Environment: real
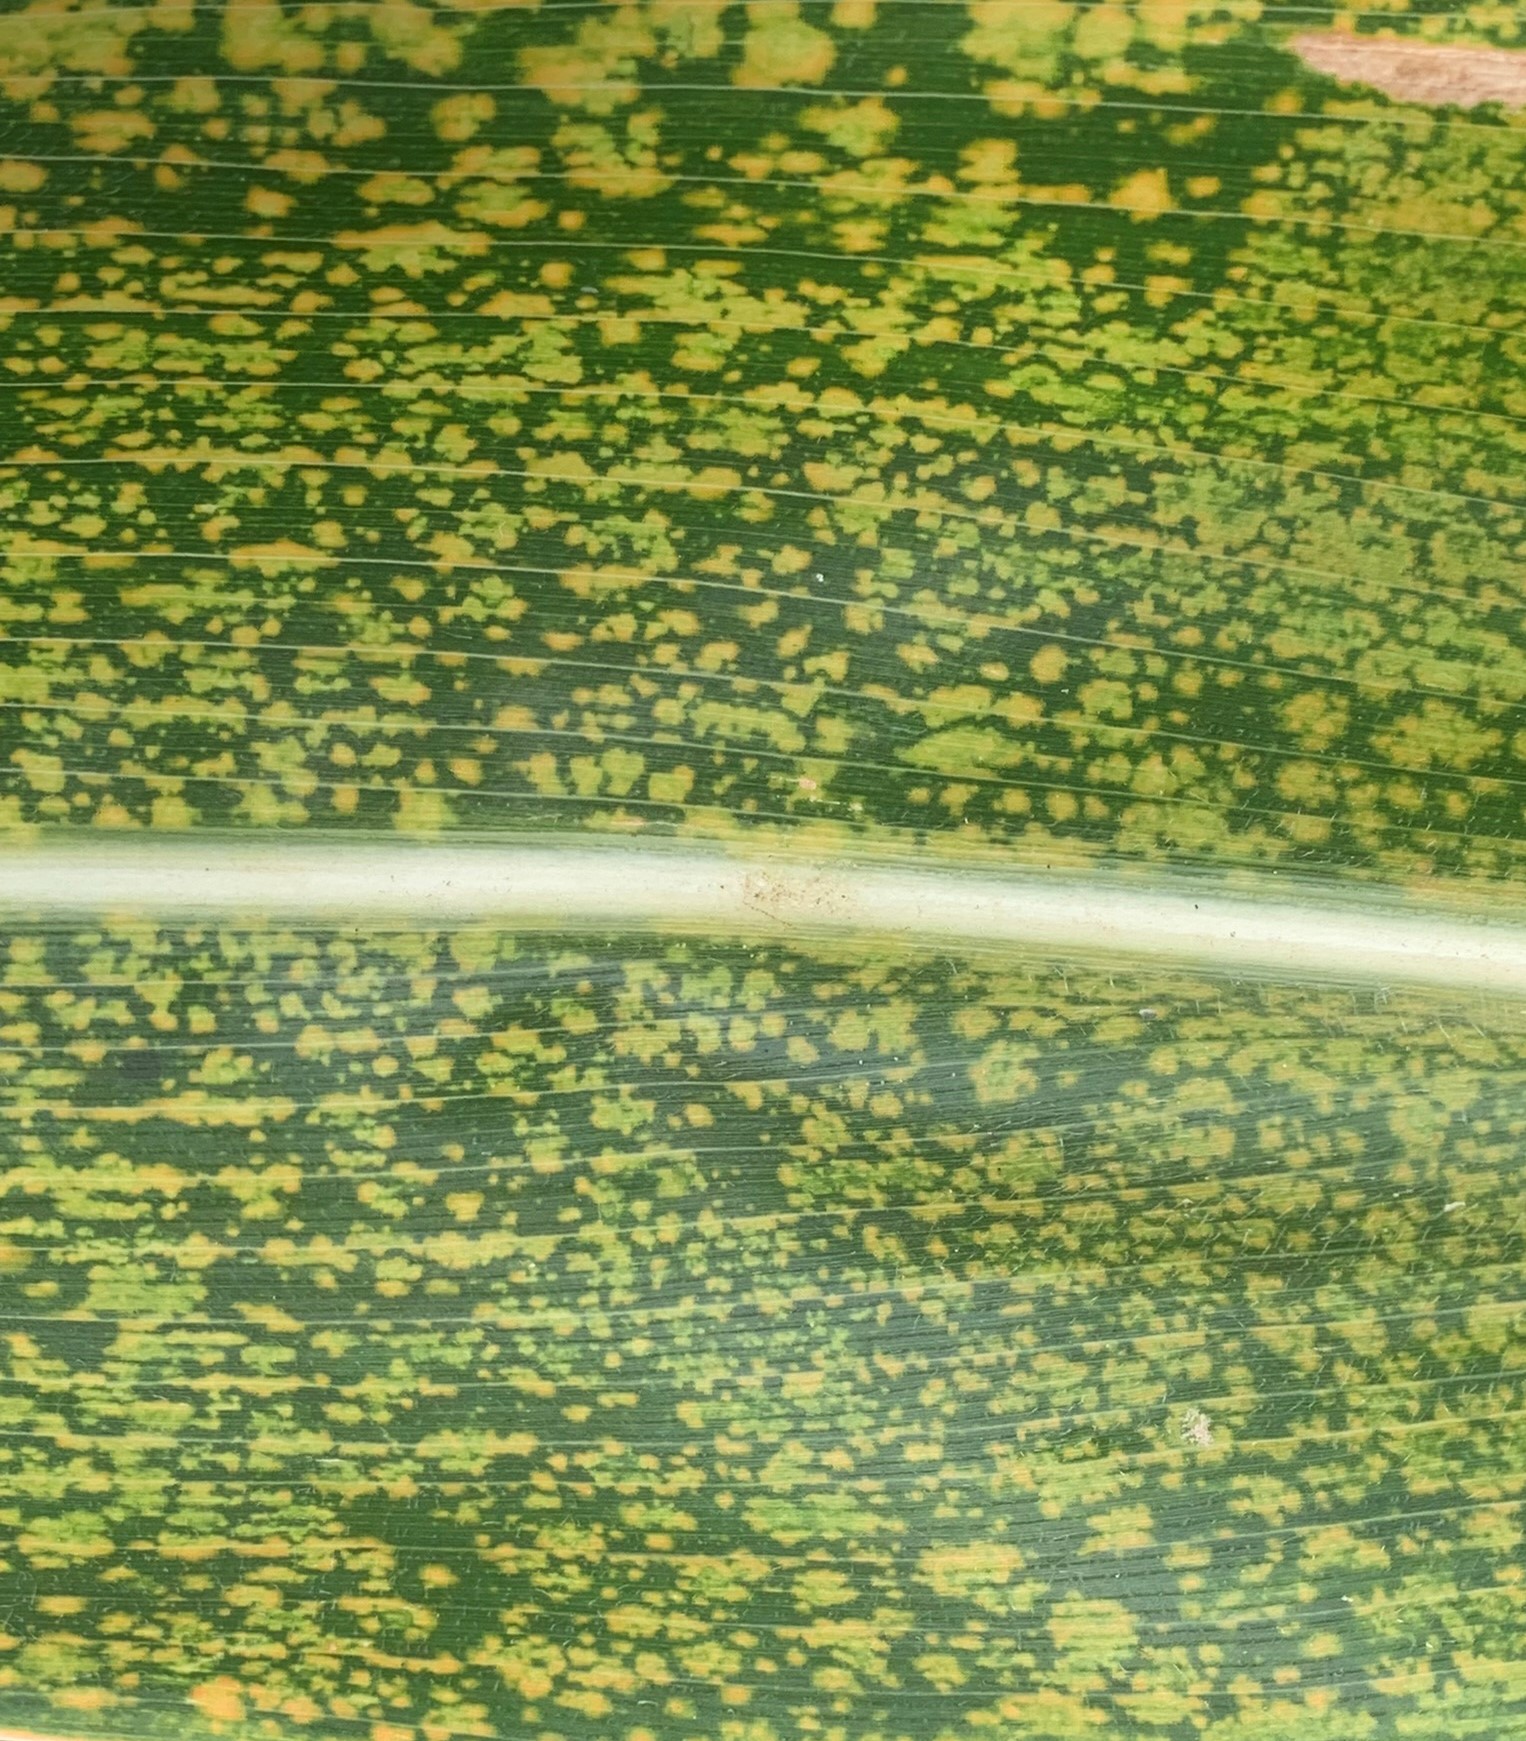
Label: lethal_necrosis